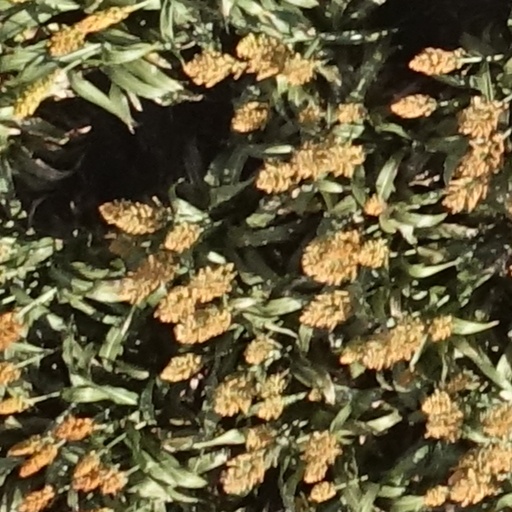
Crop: sorghum